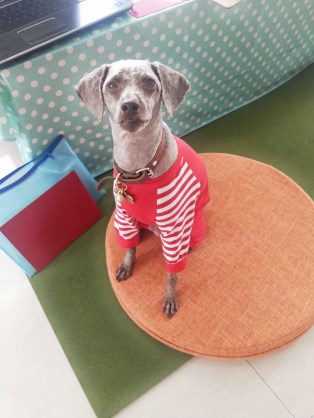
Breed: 7449-n000128-teddy